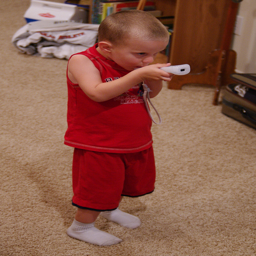
A young boy plays with his video game controller.
A young boy is standing and aiming his video game remote.
Young boy dressed in red appearing to be taking his body tempreture with modern digital thermometer.
A child standing and playing with a wii remote
A little kid is playing a video game.